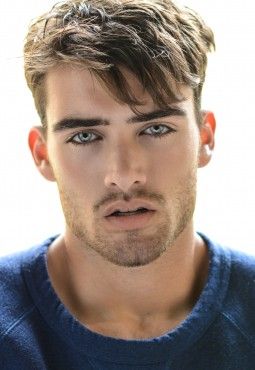
Gender: men